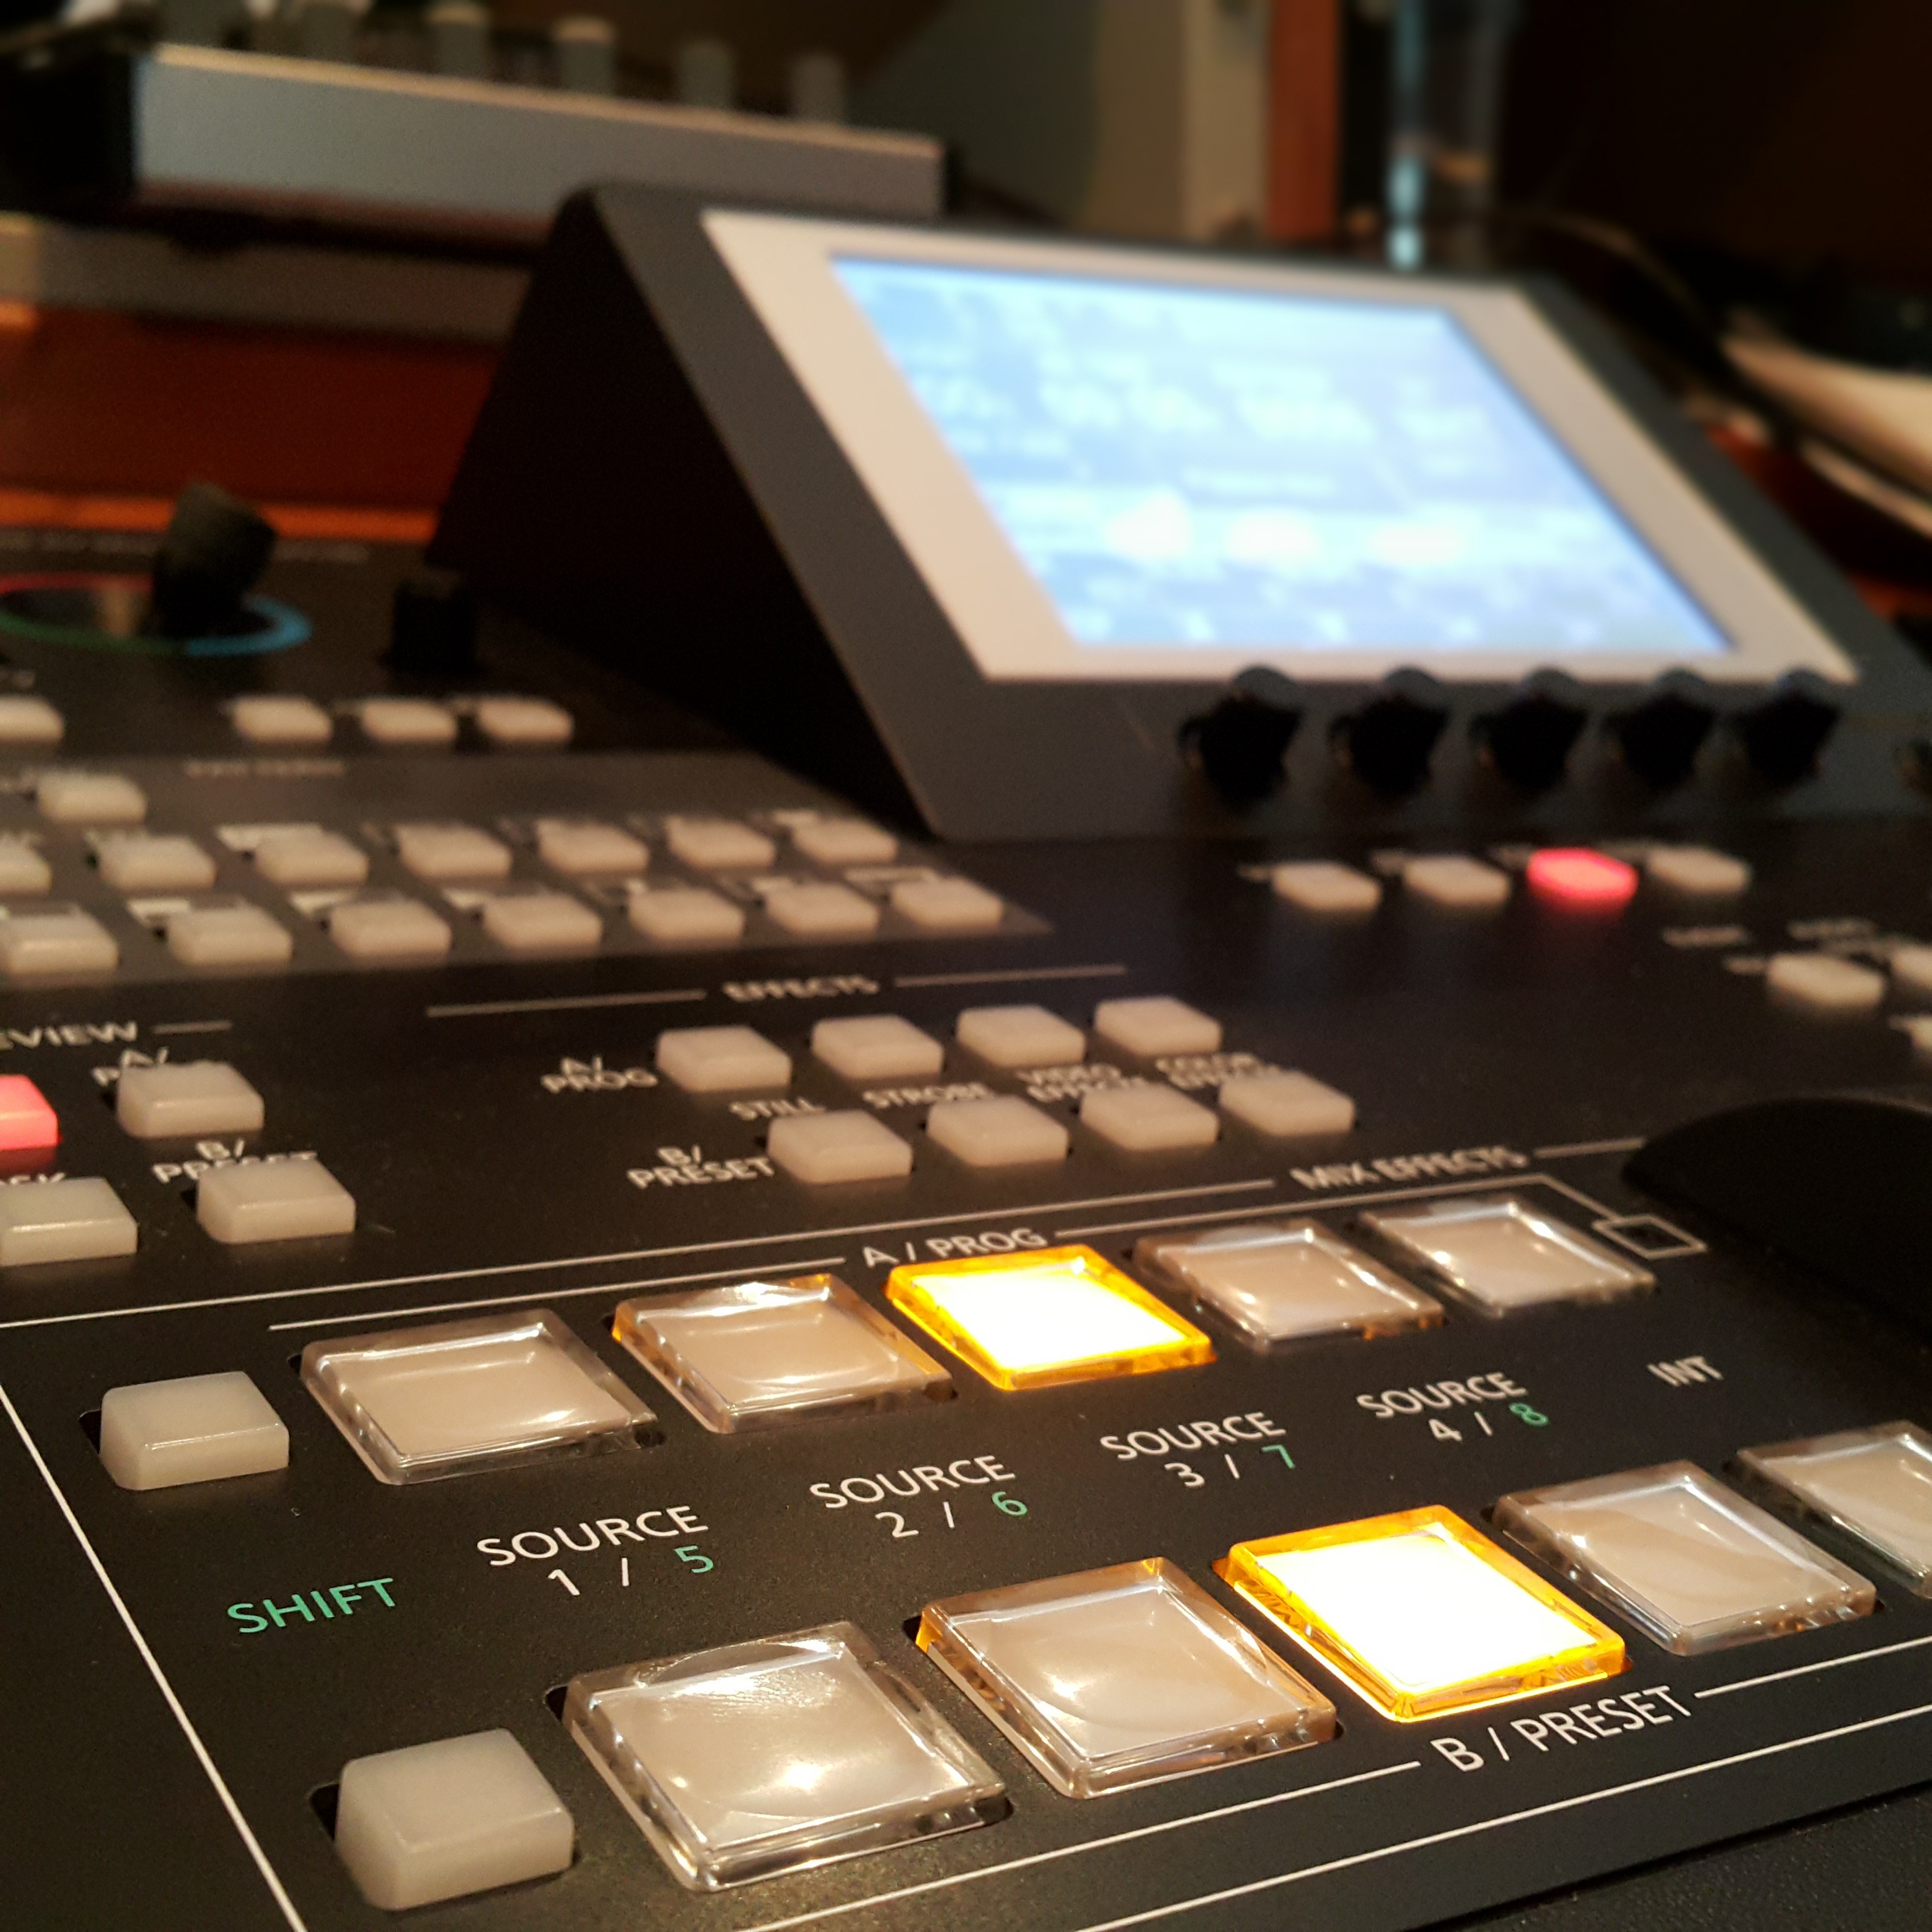
tv, design, eye, cinema, organ, director, screenshot, editing, post production, personal computer hardware, electronic instrument, realization of video, video editing